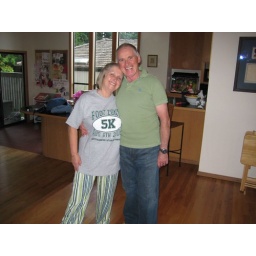
Jill & Harry in Selina's & Hughs clothes after they missed the plane